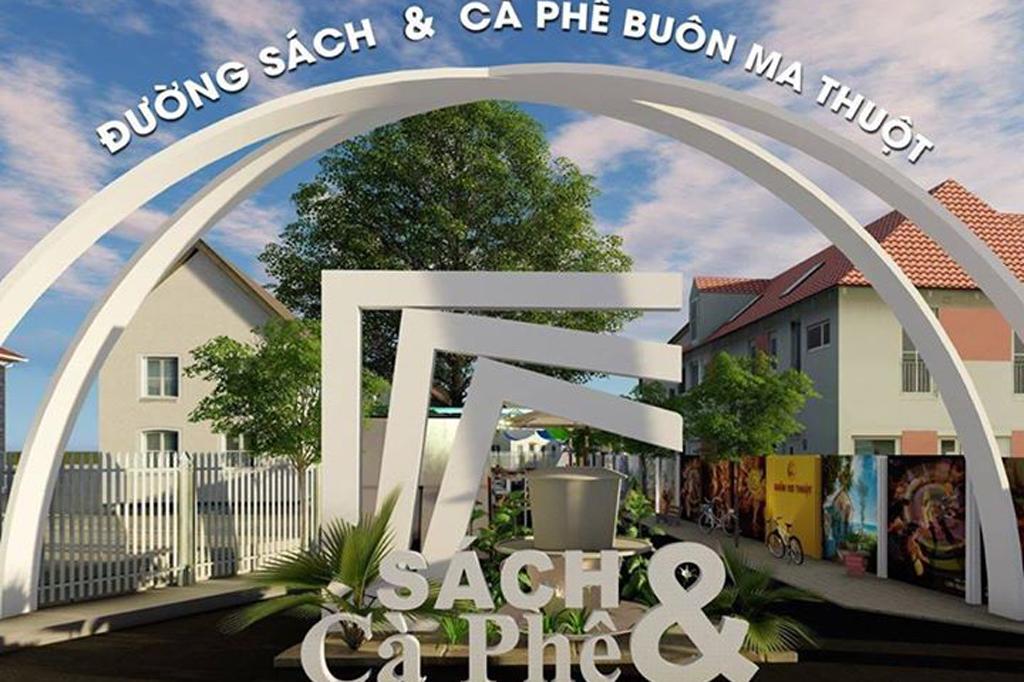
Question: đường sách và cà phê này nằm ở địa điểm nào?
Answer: buôn ma thuột